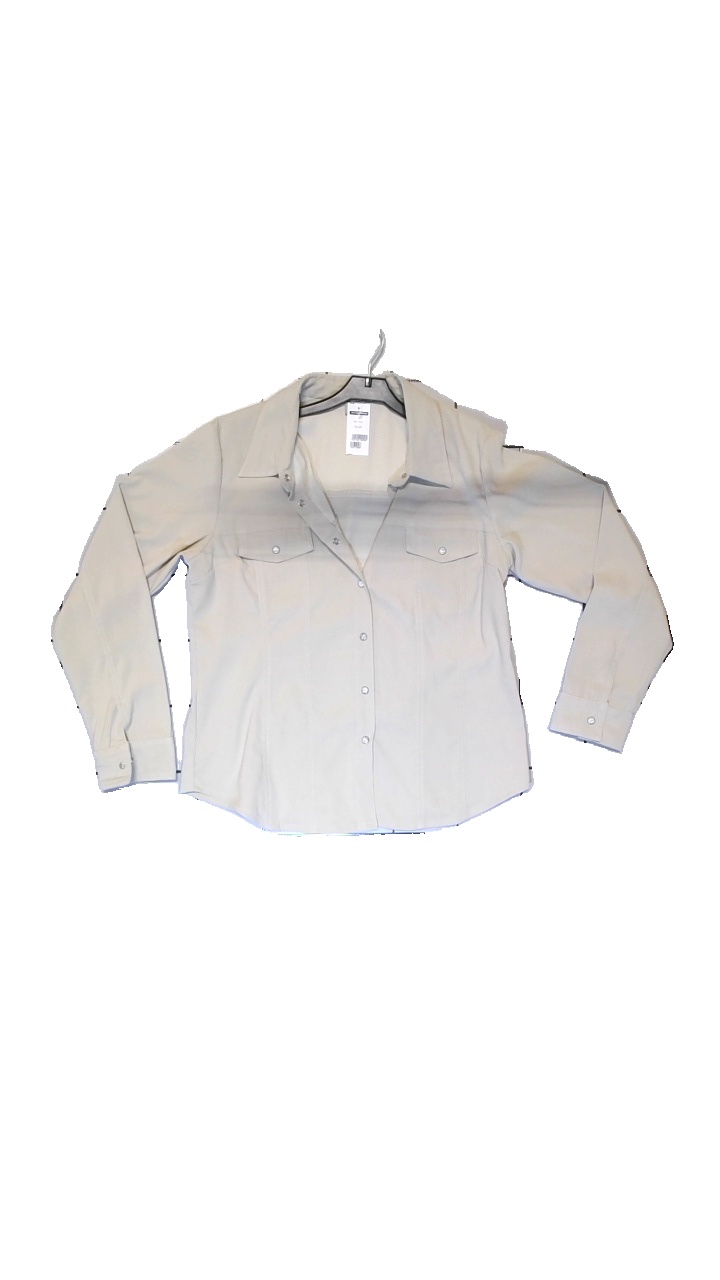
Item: Blouse (Ladies)
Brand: Soft
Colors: Beige
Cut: Regular
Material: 97% polyester, 3% spandex
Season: All
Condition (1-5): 4
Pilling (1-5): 5
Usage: Reuse
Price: <50